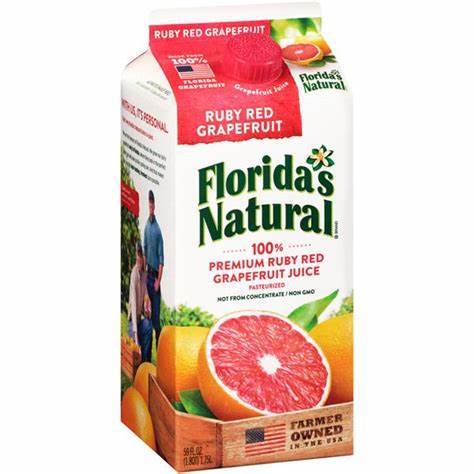
Waste category: cardboard